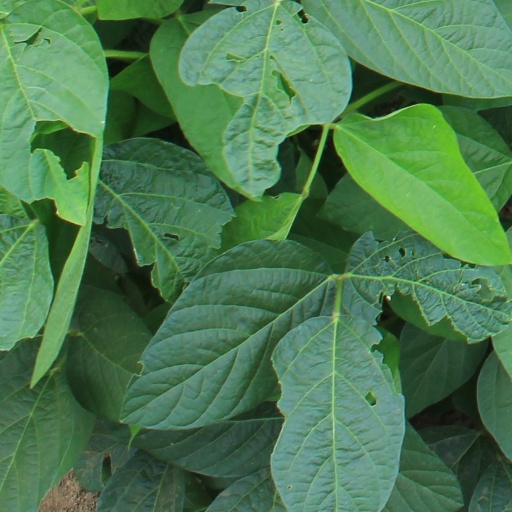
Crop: soybean